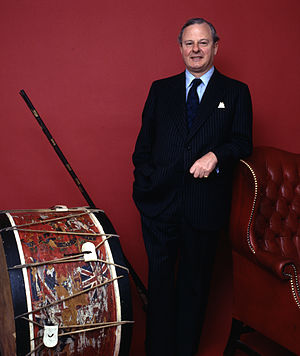
James Carnegie, 3. hertug af Fife
James George Alexander Bannerman Carnegie, 3. hertug af Fife, 12. jarl af Southesk var en skotsk adelsmand, der var i familie med det britiske kongehus.